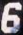
Number: 6